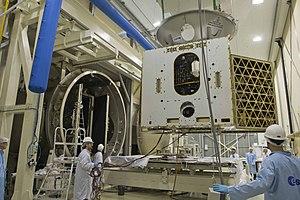
BepiColombo est une mission d'exploration de la planète Mercure, lancée le 19 octobre 2018. Elle est développée par l'Agence spatiale européenne conjointement avec l'Agence d'exploration aérospatiale japonaise. Les deux orbiteurs qui composent la mission doivent se placer en orbite autour de Mercure en décembre 2025. L'orbiteur MPO, développé par l'ESA, emporte 11 instruments et doit étudier l'intérieur et la surface de la planète Mercure ainsi que son exosphère. L'orbiteur MMO, développé par l'agence spatiale japonaise JAXA, comprend 5 instruments scientifiques et a pour objectif l'étude du champ magnétique, de l'exosphère ainsi que des ondes et des particules situées dans l'environnement immédiat de la planète. Un troisième module, le Mercury Transfer Module, ou MTM, dont le maître d'œuvre est l'ESA, prend en charge la propulsion des modules MPO et MMO jusqu'à l'orbite de Mercure.